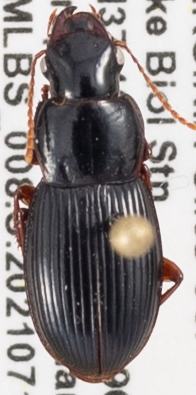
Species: Harpalus spadiceus
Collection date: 2021-07-13
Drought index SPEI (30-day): -1.372
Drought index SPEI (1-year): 0.47
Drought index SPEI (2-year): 1.16